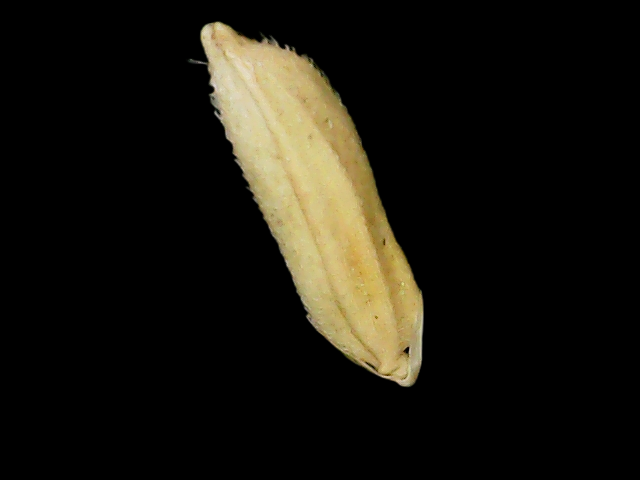
Rice variety: Binadhan26